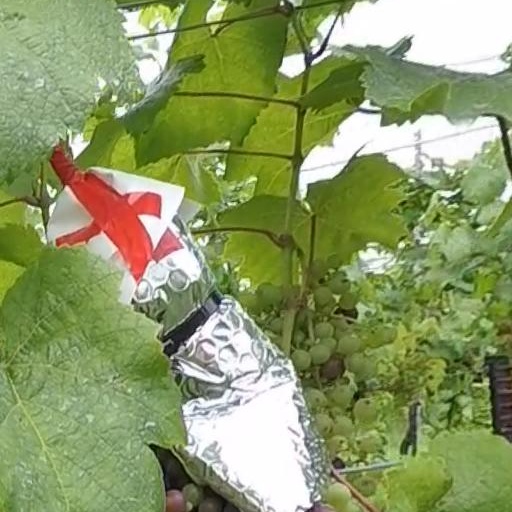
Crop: grape